Eolambia

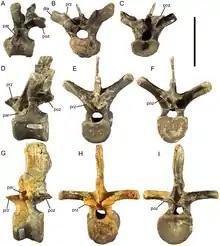
Dorsal vertebrae of "Eolambia", showing transition in location of vertebral processes

Like "Equijubus", "Probactrosaurus", "Gongpoquansaurus", and other styracosternans, "Eolambia" has cervical vertebrae which are very opisthocoelous, meaning that their front ends are strongly convex while their back ends are strongly concave. Unusually, the front end of the third cervical is set slightly higher than the back end, which is not seen in any other cervical vertebrae. Vertebrae from further back in the neck have a greater angle between the elongate articular processes known as the postzygapophyses, and also more elongate transverse processes. On the transverse processes, there are further articular processes – the rounded parapophyses and rod-like diapophyses – are located. In the rearmost cervicals, there is also a deep depression separating the postzygapophyses, and the neural spines have steeply-angled front margins, which has the effect of creating prominent spike-like projections.